Kim Do-heon

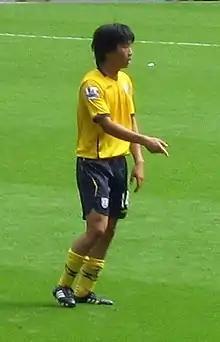
Kim with West Bromwich Albion in 2008

Kim Do-heon (born 14 July 1982) is a South Korean football wing-back and midfielder who is caretaker manager of K League 1 club Jeonbuk Hyundai Motors.